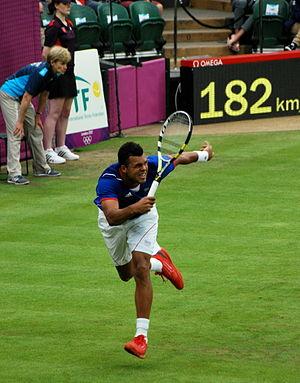
Jo-Wilfried Tsonga, né le 17 avril 1985 au Mans, est un joueur de tennis français, professionnel depuis 2004 et membre de l'équipe de France de Coupe Davis depuis 2008.